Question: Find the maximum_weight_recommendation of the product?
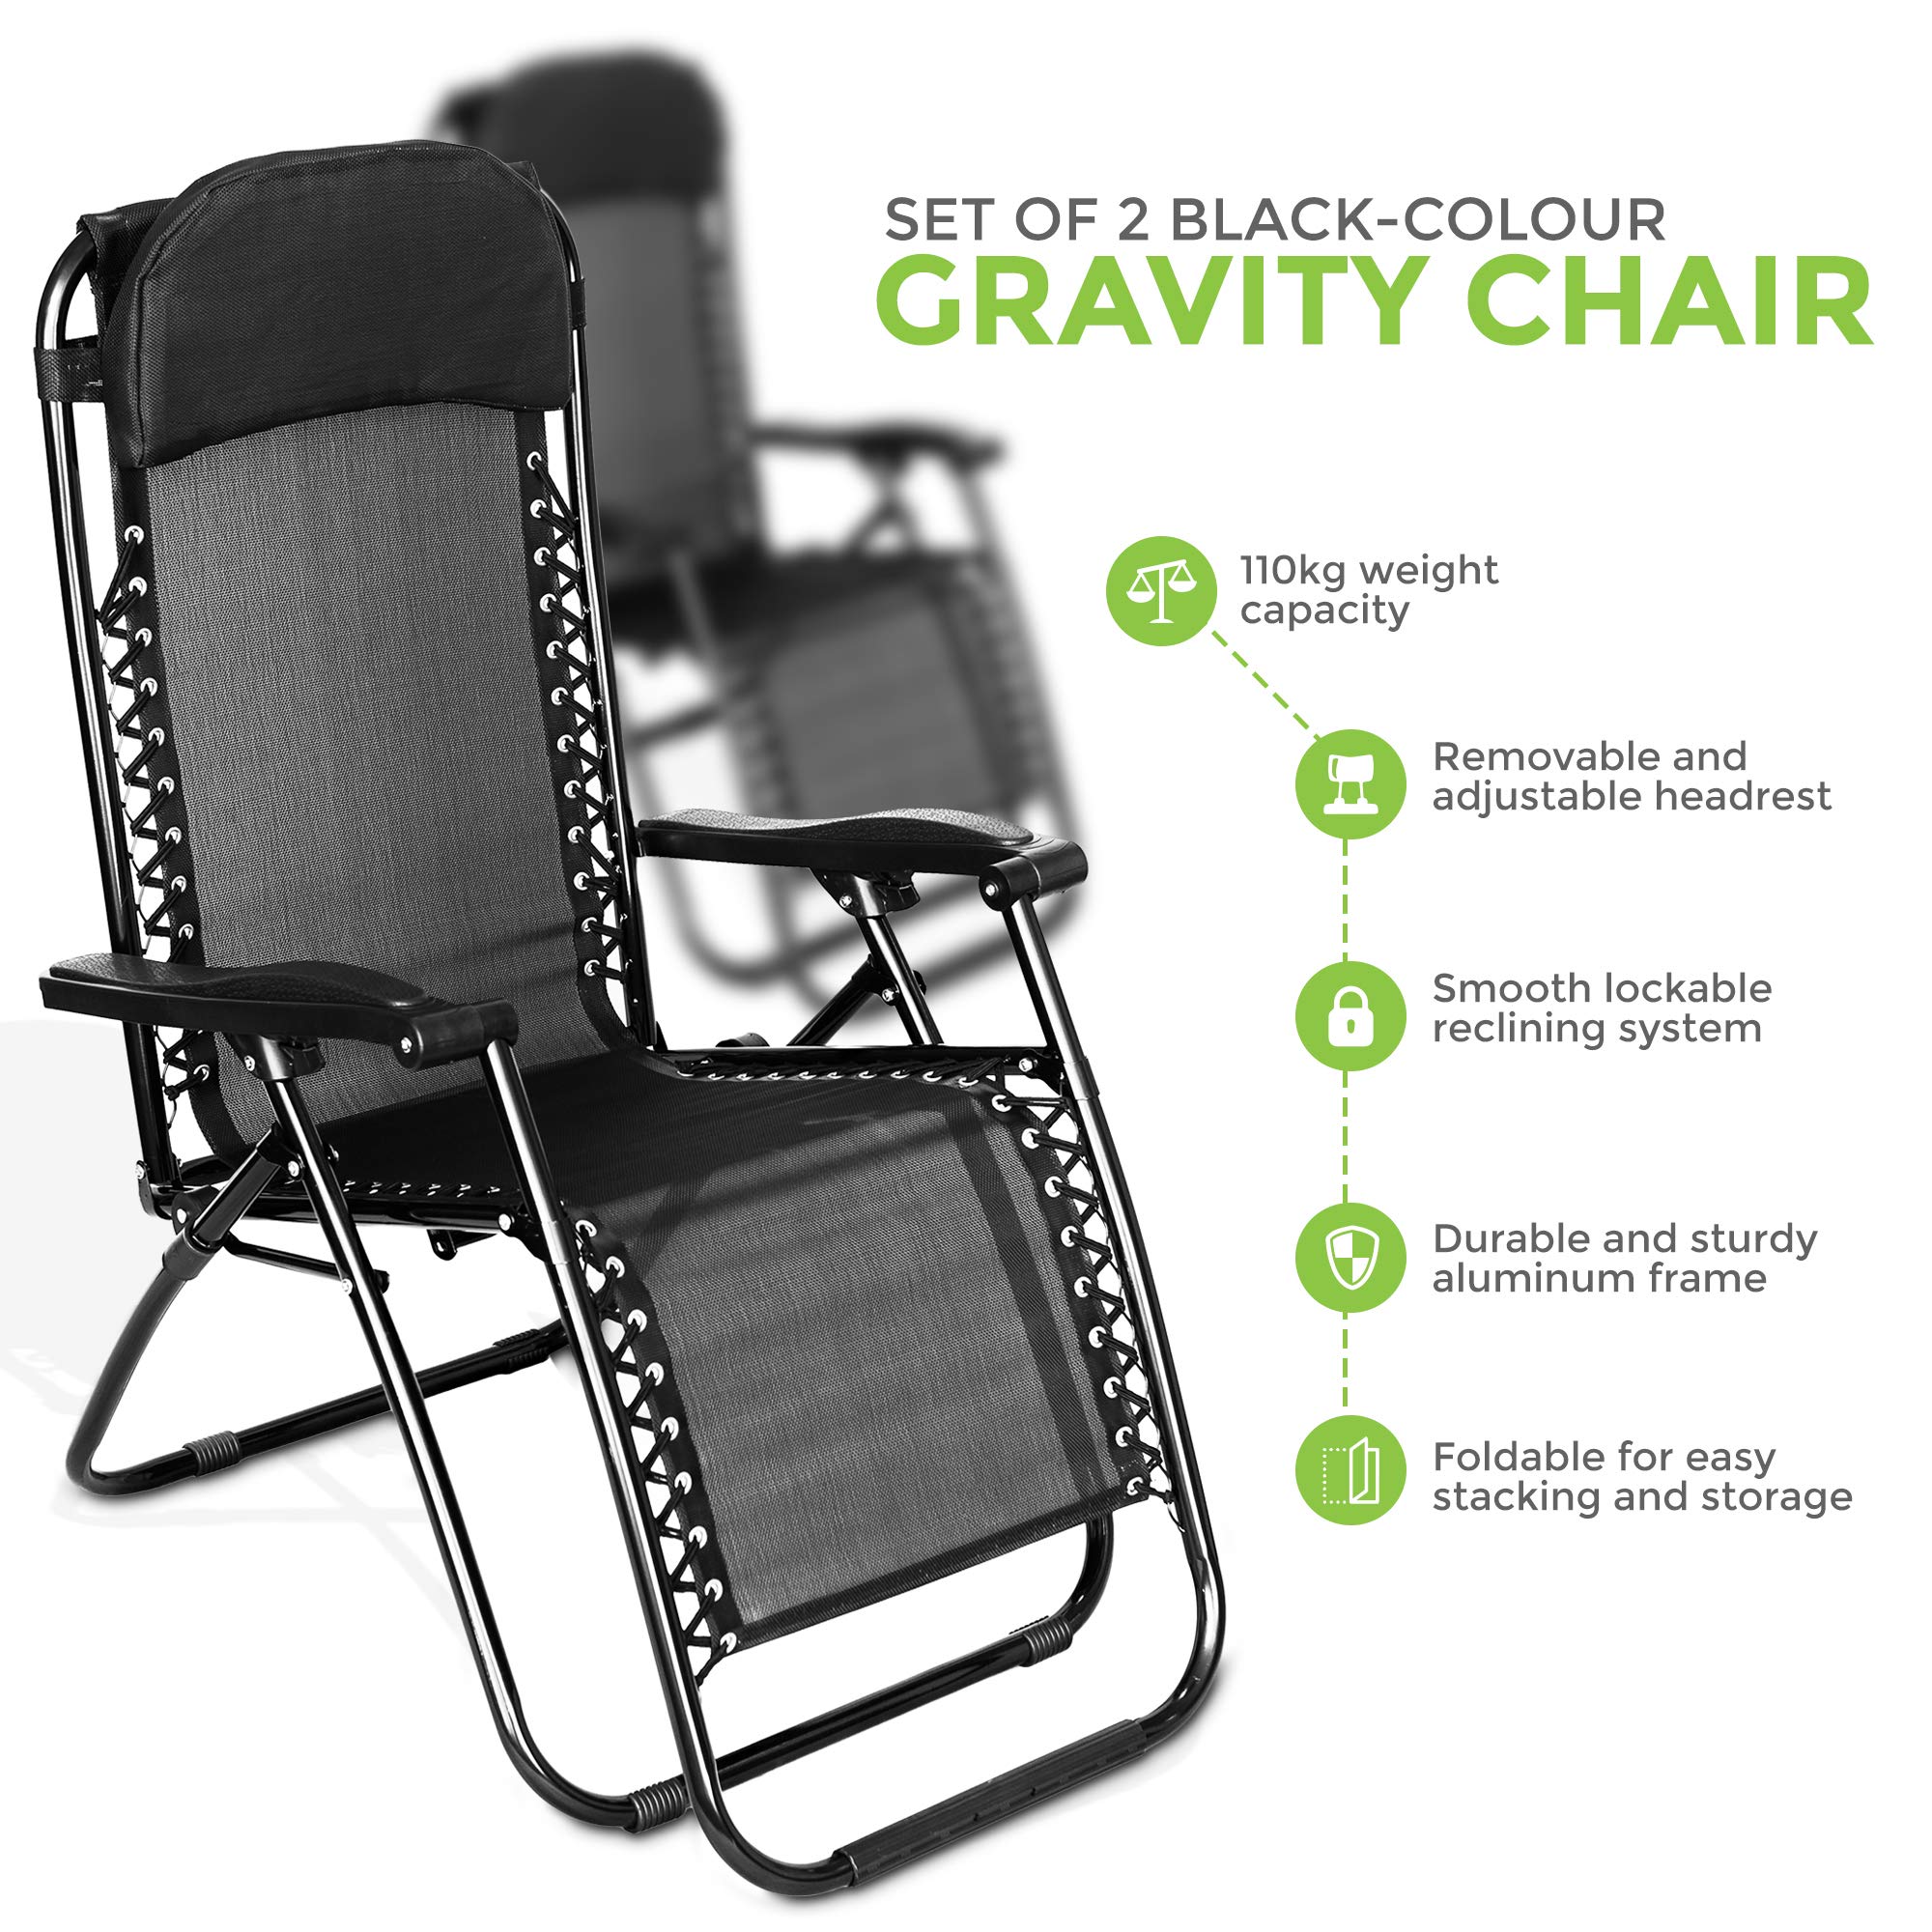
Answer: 110 kilogram